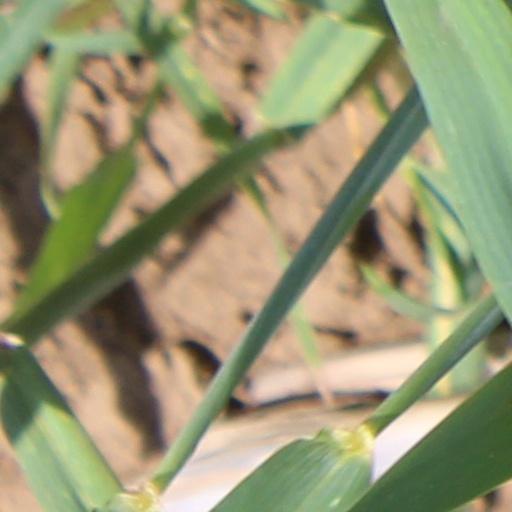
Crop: wheat